Caxcan

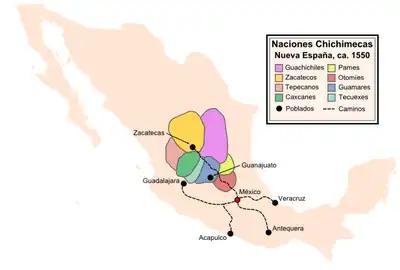
Map of the Caxcan and surrounding nations during the 16th century

The Caxcan are an ethnic group who are Indigenous to western and north-central Mexico, particularly the regions corresponding to modern-day Zacatecas, southern Durango, Jalisco, Colima, Aguascalientes, Nayarit. The Caxcan language is most often documented as an ancient variant of Nahuatl and is a member of the Uto-Aztecan language family. The last generation of natively fluent Caxcan language speakers came to an end in the 1890s. Despite this having long been conflated by anthropologists with an extinction of the Caxcan people themselves, much of Caxcan culture has persisted via oral tradition. There is currently an ongoing revitalization of Caxcan language, scholarship, and culture.